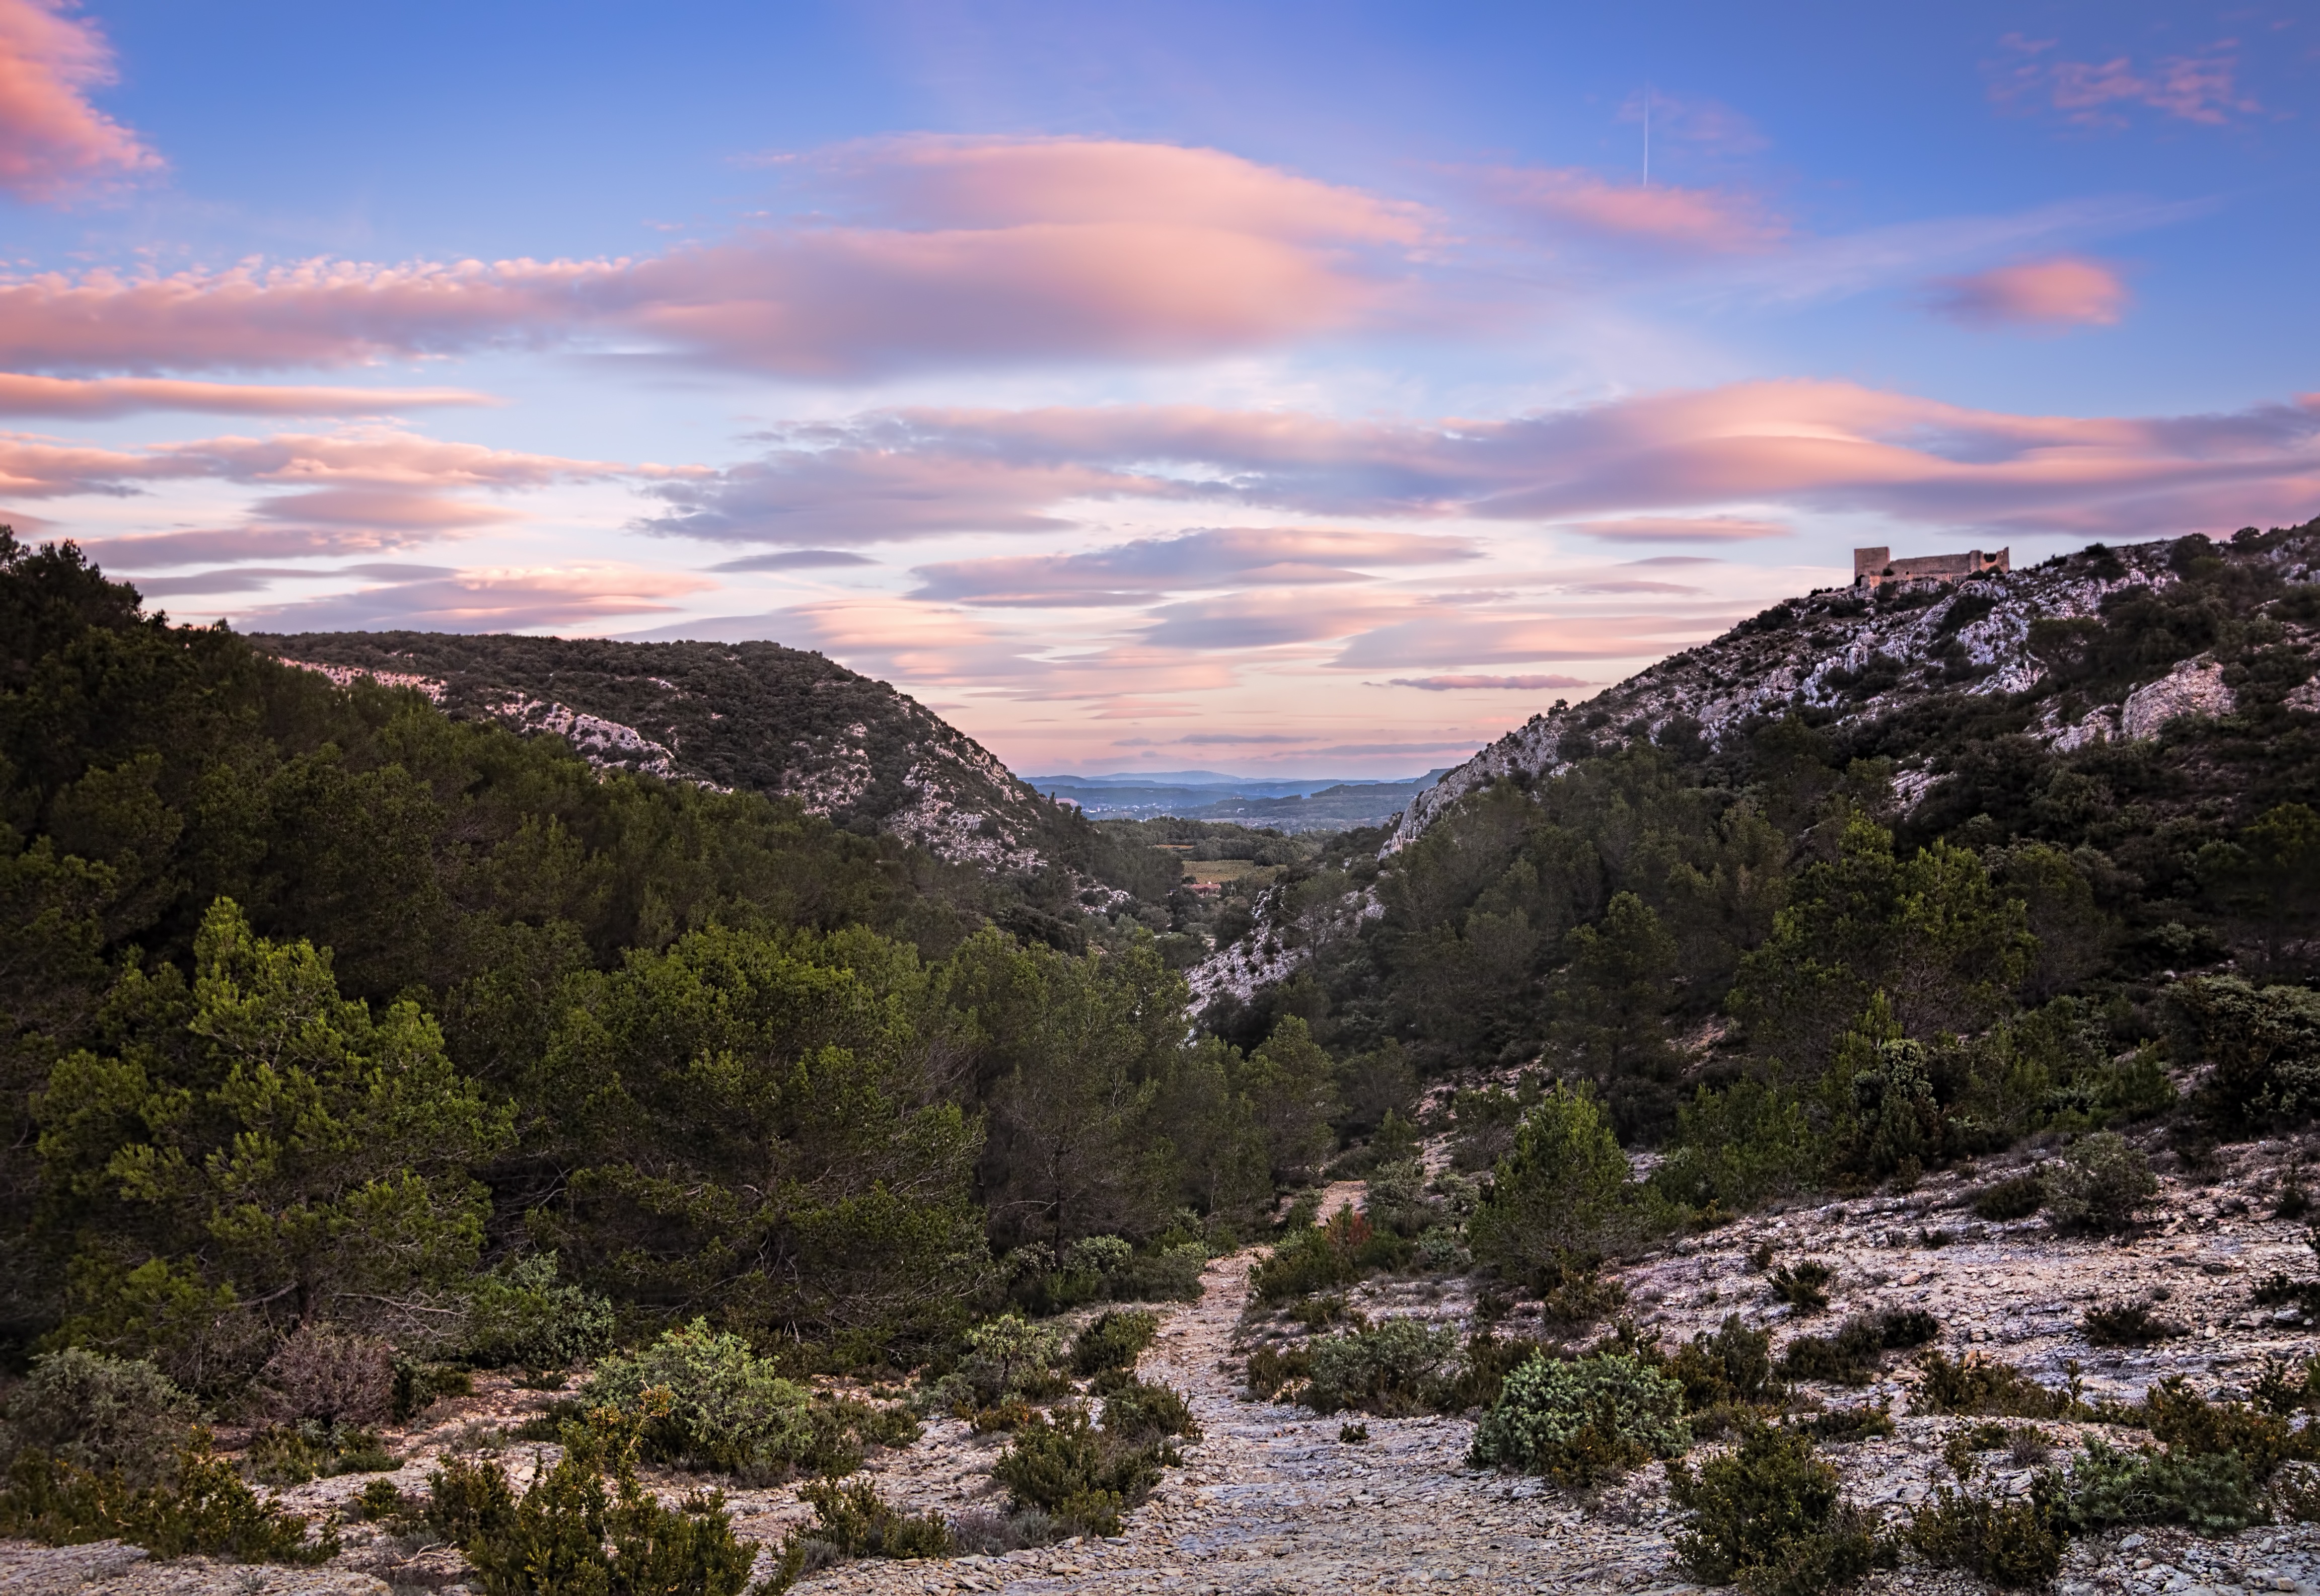
landscape, nature, rock, horizon, wilderness, mountain, cloud, sky, sunrise, hill, lake, dawn, valley, mountain range, country, autumn, blue, ridge, plateau, fell, loch, the sky, landform, the clouds, southern france, geographical feature, mountainous landforms